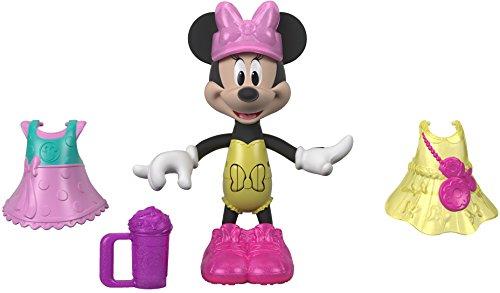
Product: Fisher-Price Disney Minnie, Barista
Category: Toys & Games | Dolls & Accessories | Playsets
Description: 5-inch 12,7cm Minnie Snap 'n Pose fashion figure.
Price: $18.93
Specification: ProductDimensions:3x7x8.5inches|ItemWeight:7.2ounces|ShippingWeight:10.2ounces|ASIN:B079J9QFJ1|Itemmodelnumber:FPK51|Manufacturerrecommendedage:24months-6years